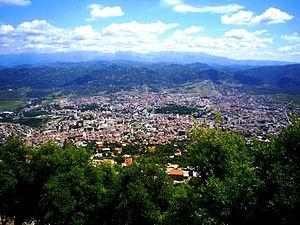
Tizi Ouzou est une commune algérienne de la wilaya de Tizi Ouzou dont elle est le chef-lieu. La ville est située en Kabylie, à 100 km à l’est de la capitale Alger, à 125 km à l'ouest de Béjaïa et à 30 km au sud des côtes méditerranéennes. Avec 135 088 habitants recensés en 2008, Tizi Ouzou se place au deuxième rang des villes les plus peuplées de Kabylie après Béjaïa.
La Kabylie est une région historique située dans le Nord de l'Algérie, à l'est d'Alger.